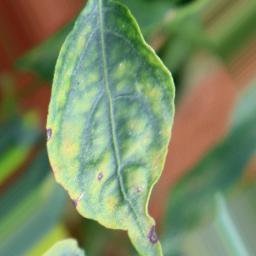
Label: cercospora